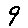
Label: 9